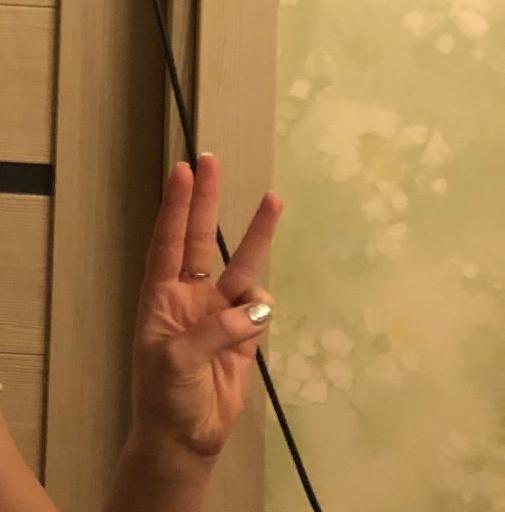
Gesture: three